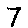
Label: 7